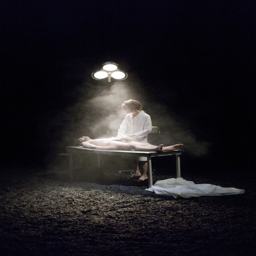
quality - i love how the only source of light is a foggy nice wash of light